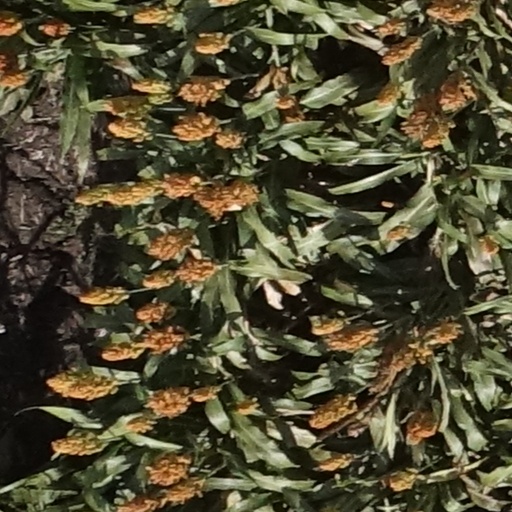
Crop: sorghum